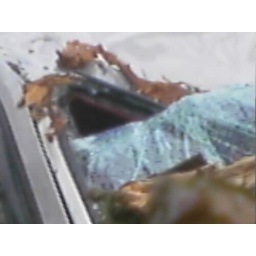
Apr29_2005 tree in van window